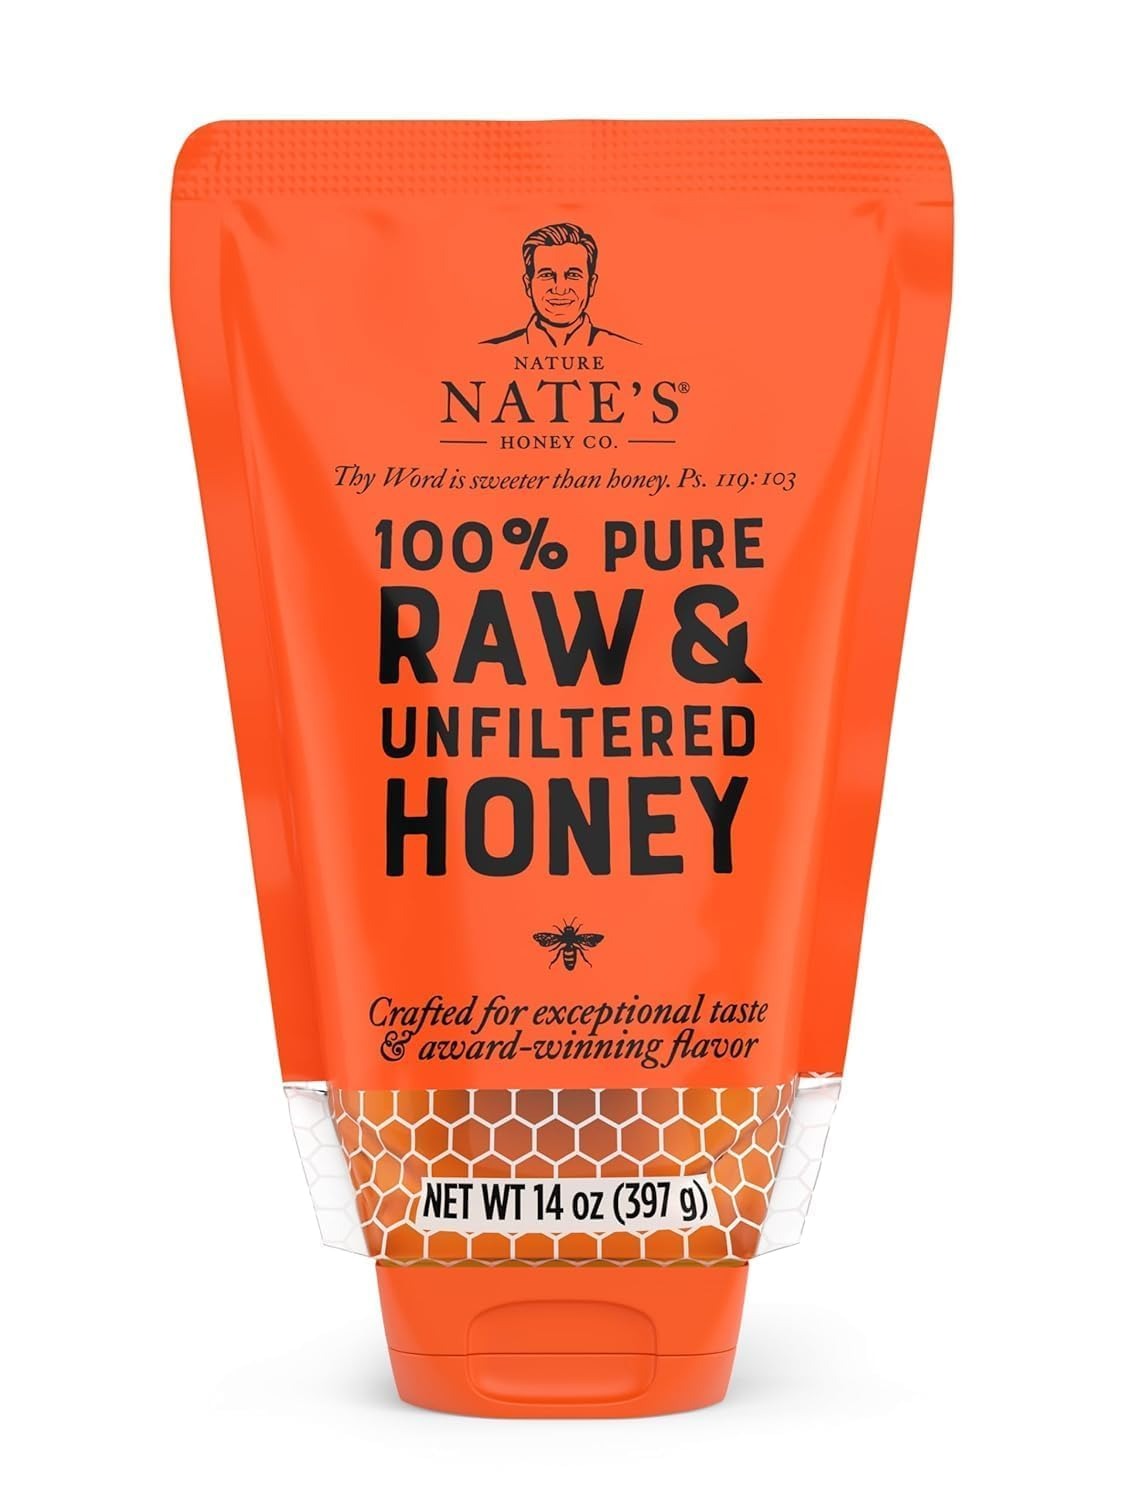
Item Name: Nate's 100% Pure, Raw & Unfiltered Honey, No-Drip Sustainable Squeeze Pouch; Purity Guarantee, No Additives, 14 Ounce
Bullet Point 1: 100% PURE: Nature Nate's 100% Pure, Raw & Unfiltered Honey is straight from the hive, just how nature intended. All we add is the packaging – no drip, no mess, sustainable pouch.
Bullet Point 2: NEVER WASTE A DROP: No more waiting for honey to reach the cap – our easy-to-squeeze, flexible packaging has a quick dispensing cap-down placement. Use to the last drop!
Bullet Point 3: ENVIRONMENTALLY FRIENDLY: New, sustainable package, same honey! Packaged in a 14-ounce no-stick standcap. Pairs nicely with granola, yogurt, coffee, tea, and any food needing a dash of natural sweetness.
Bullet Point 4: RAW & UNFILTERED: Our honey is never heated to high temperatures, so the natural good stuff like pollen remains intact. Crafted for exceptional taste, granting us an award-winning flavor through ChefsBestTM.
Bullet Point 5: PURITY GUARANTEE: Every squeezable package of Nature Nate's raw honey has a purity guarantee to uphold strict testing standards. We provide an unmatched level of care and precision that would make any honeybee proud.
Value: 14.0
Unit: Fl Oz

Price: 15.595